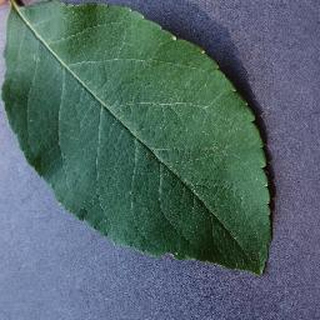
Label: healthy_apple